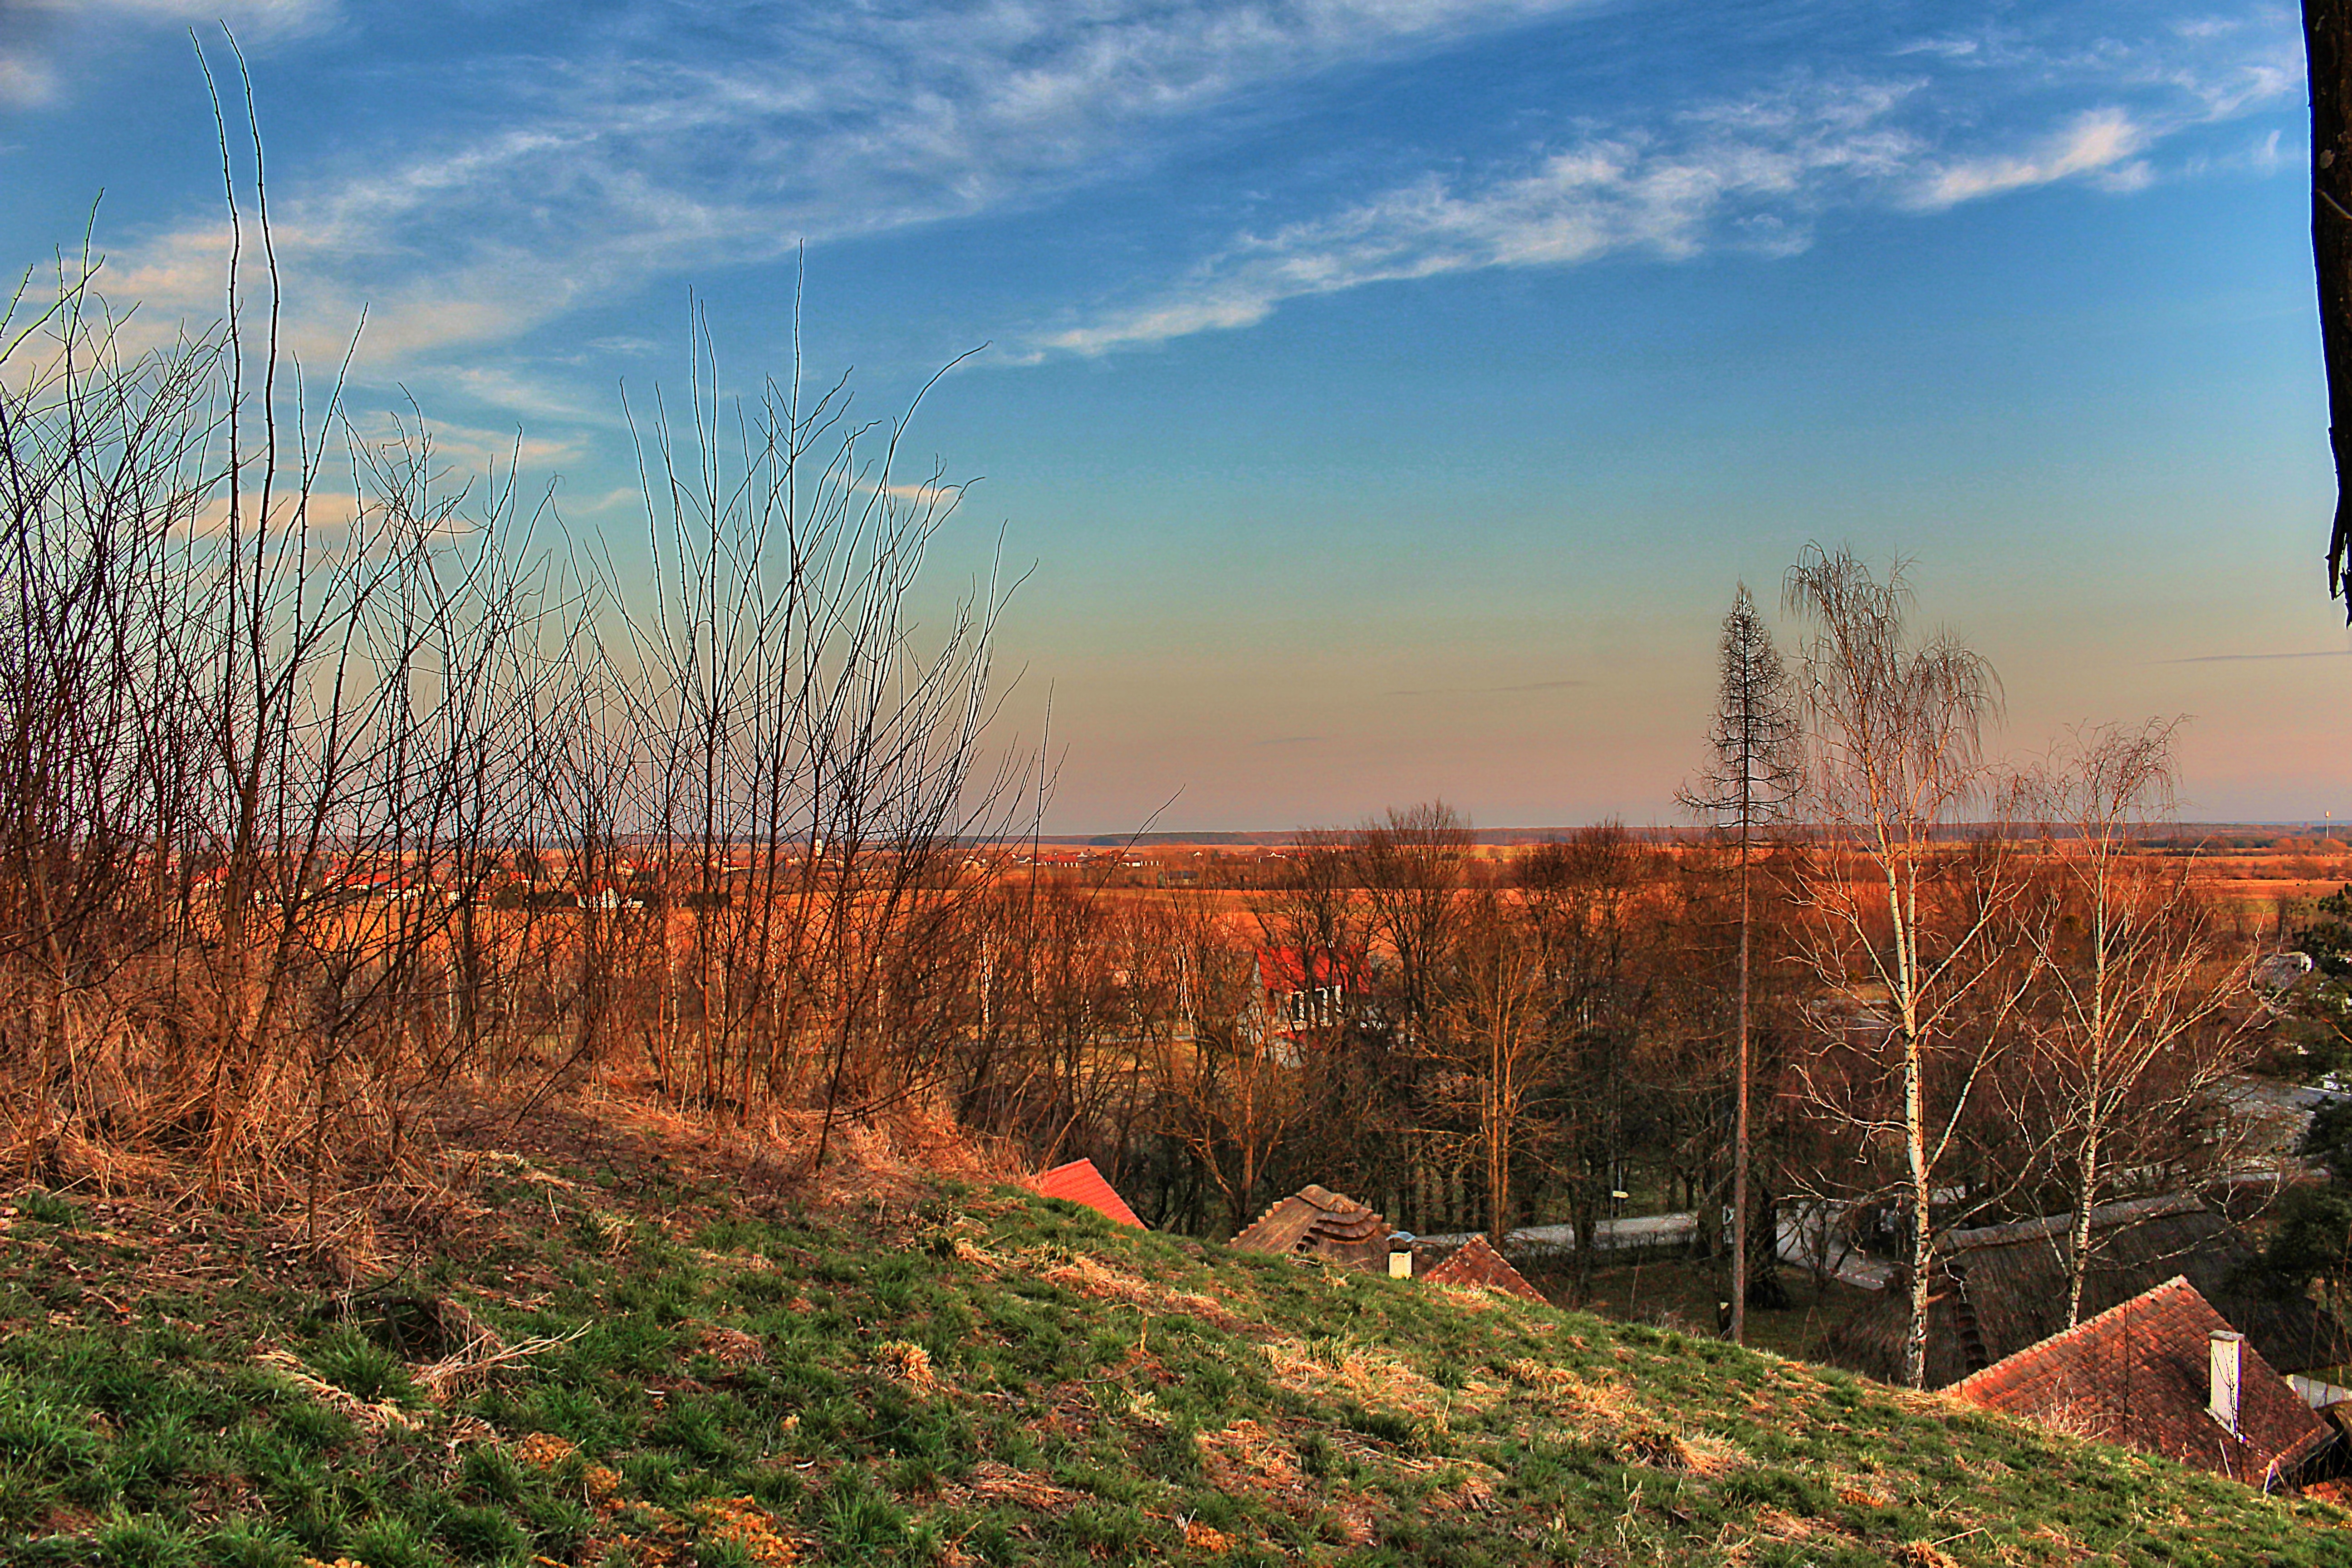
landscape, tree, nature, forest, grass, wilderness, mountain, cloud, plant, sunrise, sunset, field, meadow, prairie, sunlight, morning, leaf, hill, flower, view, dawn, evening, autumn, season, outlook, habitat, ecosystem, rural area, distant view, hdr image, natural environment, atmospheric phenomenon, woody plant